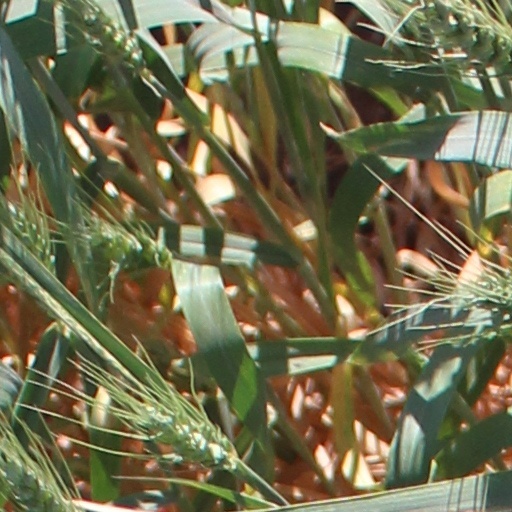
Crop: wheat